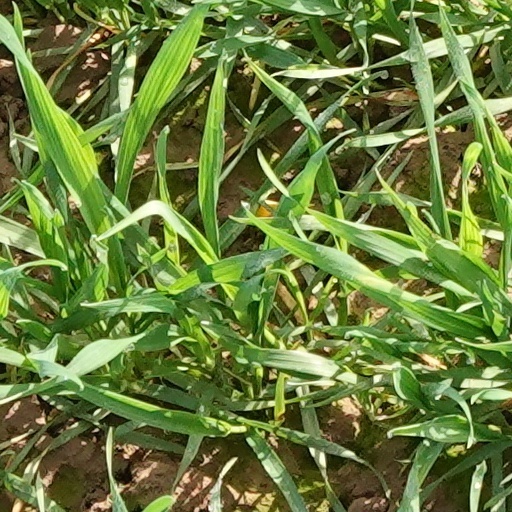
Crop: wheat